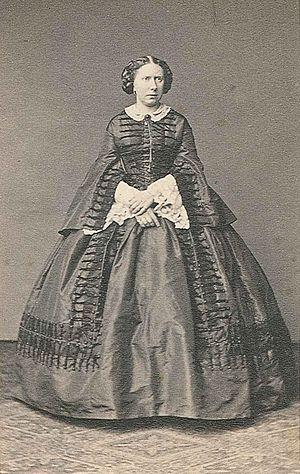
La princesse Augusta de Wurtemberg était une fille du roi Guillaume Ier de Wurtemberg et de son épouse, Pauline-Thérèse de Wurtemberg.